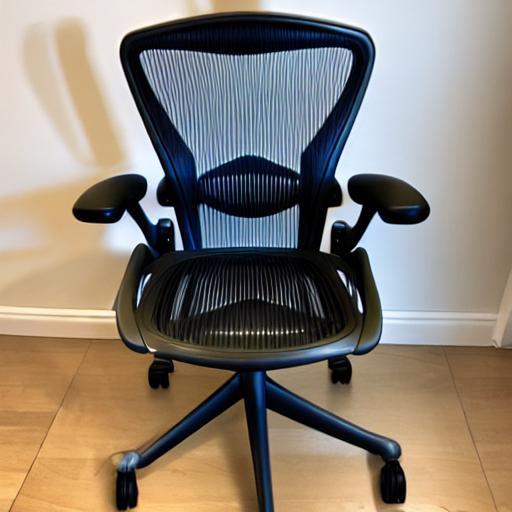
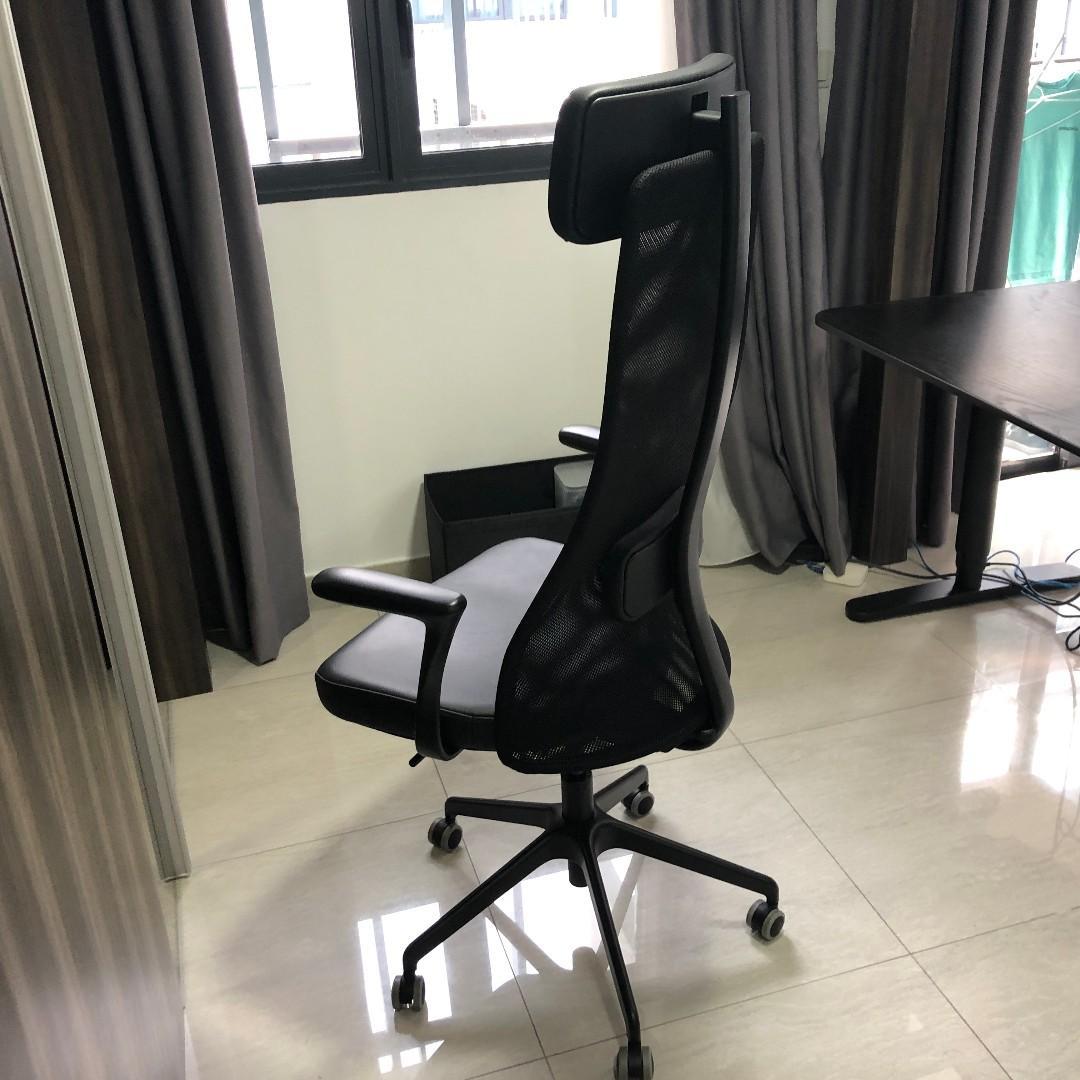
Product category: items_chair
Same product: no